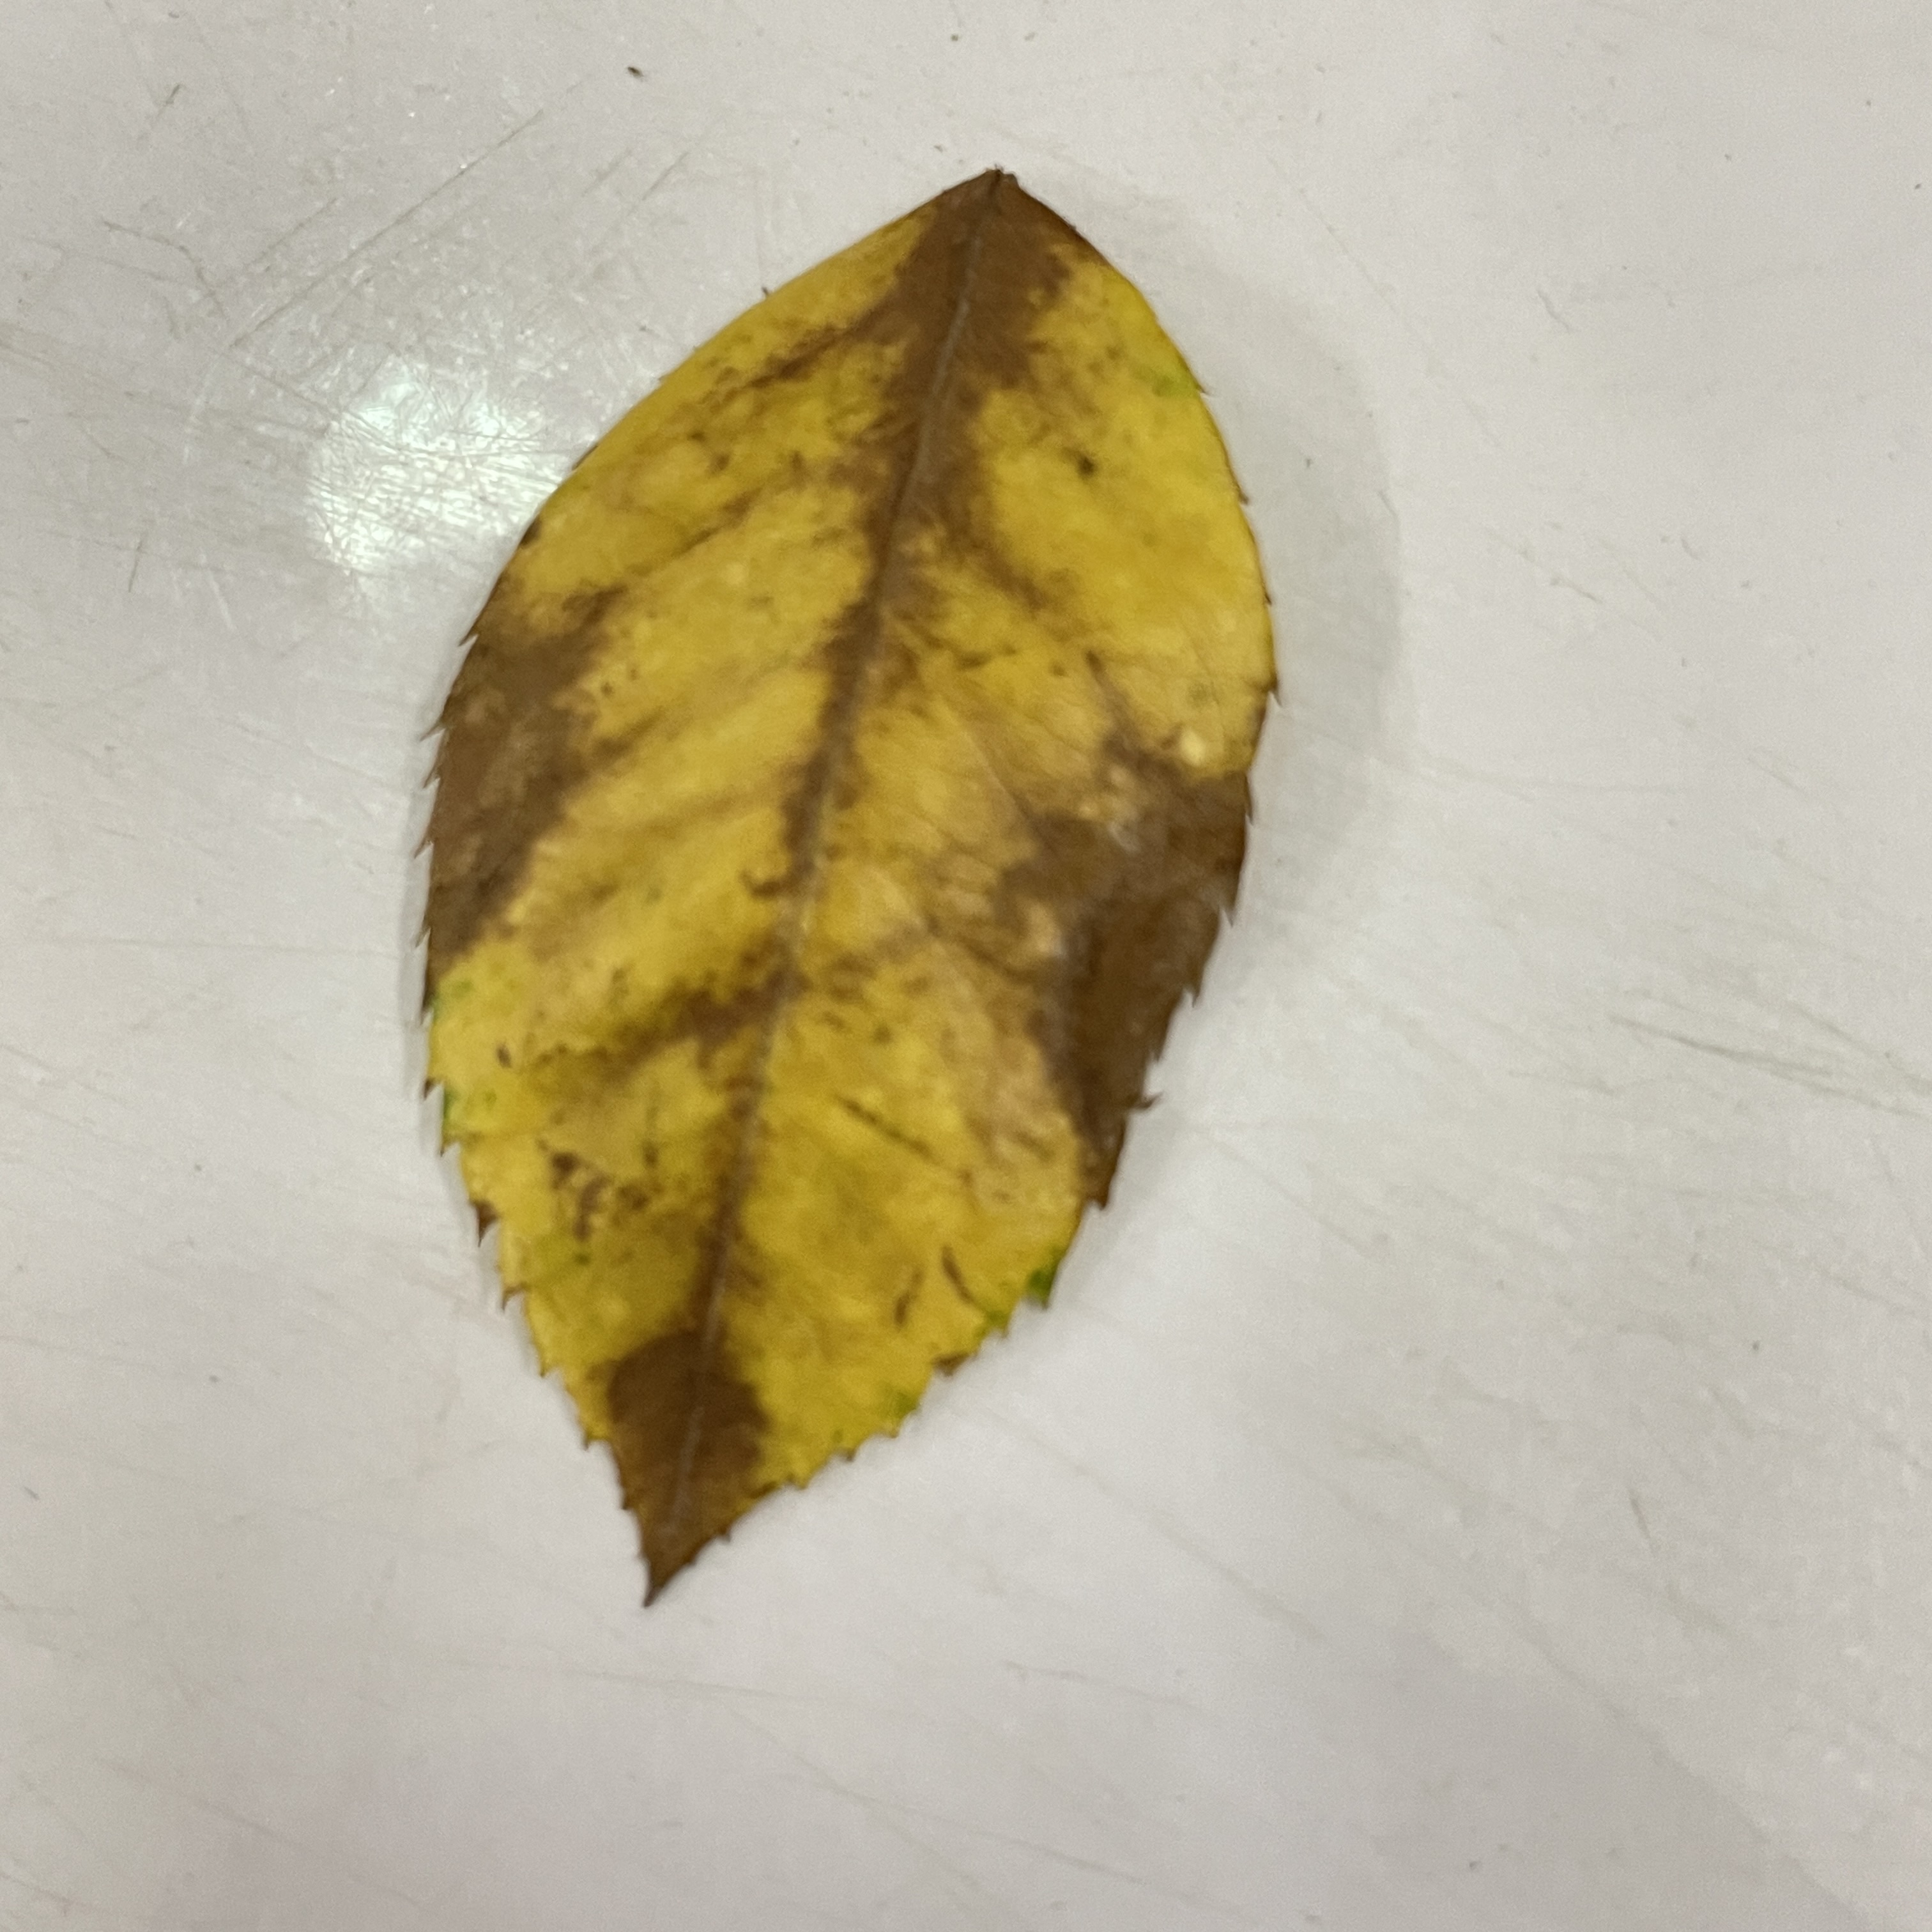
Label: Black Spot